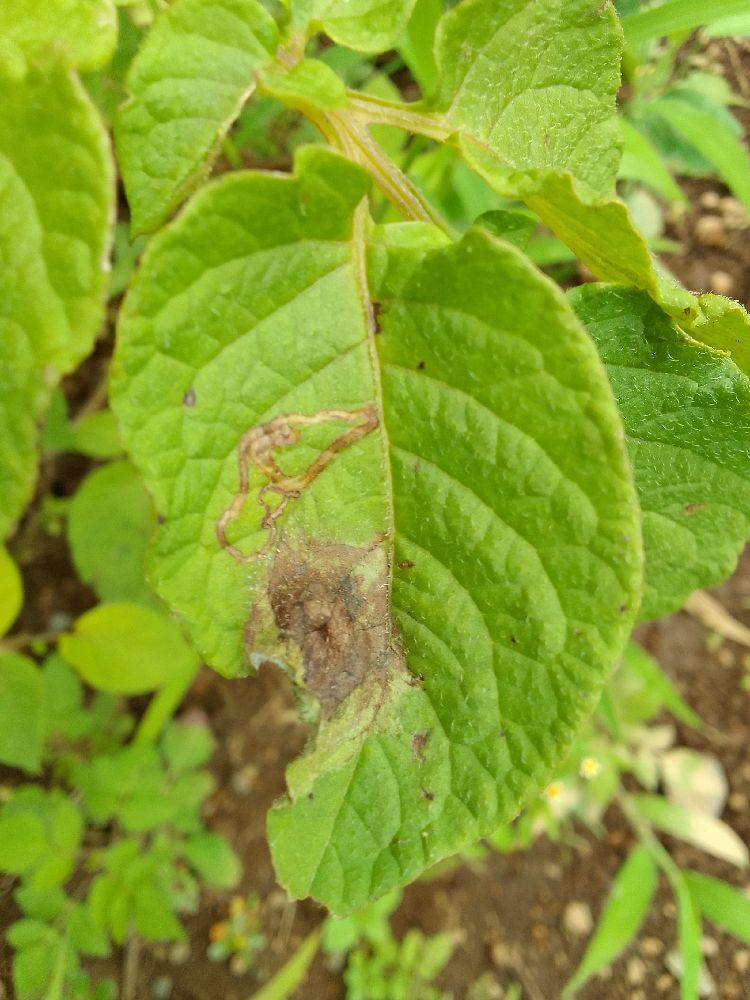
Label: Late blight